Isabella Manfredi

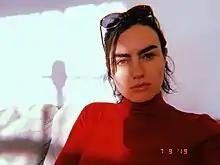
Manfredi in 2020

Isabella Rubi "Izzi" Manfredi (born 1987) is an Australian pop rock singer, songwriter and activist from Sydney, New South Wales. Manfredi is best known as the former lead vocalist of indie rock band the Preatures. Her debut single, "Jealousy", was released on 26 May 2021, and debut album "izzi" released in 2022.